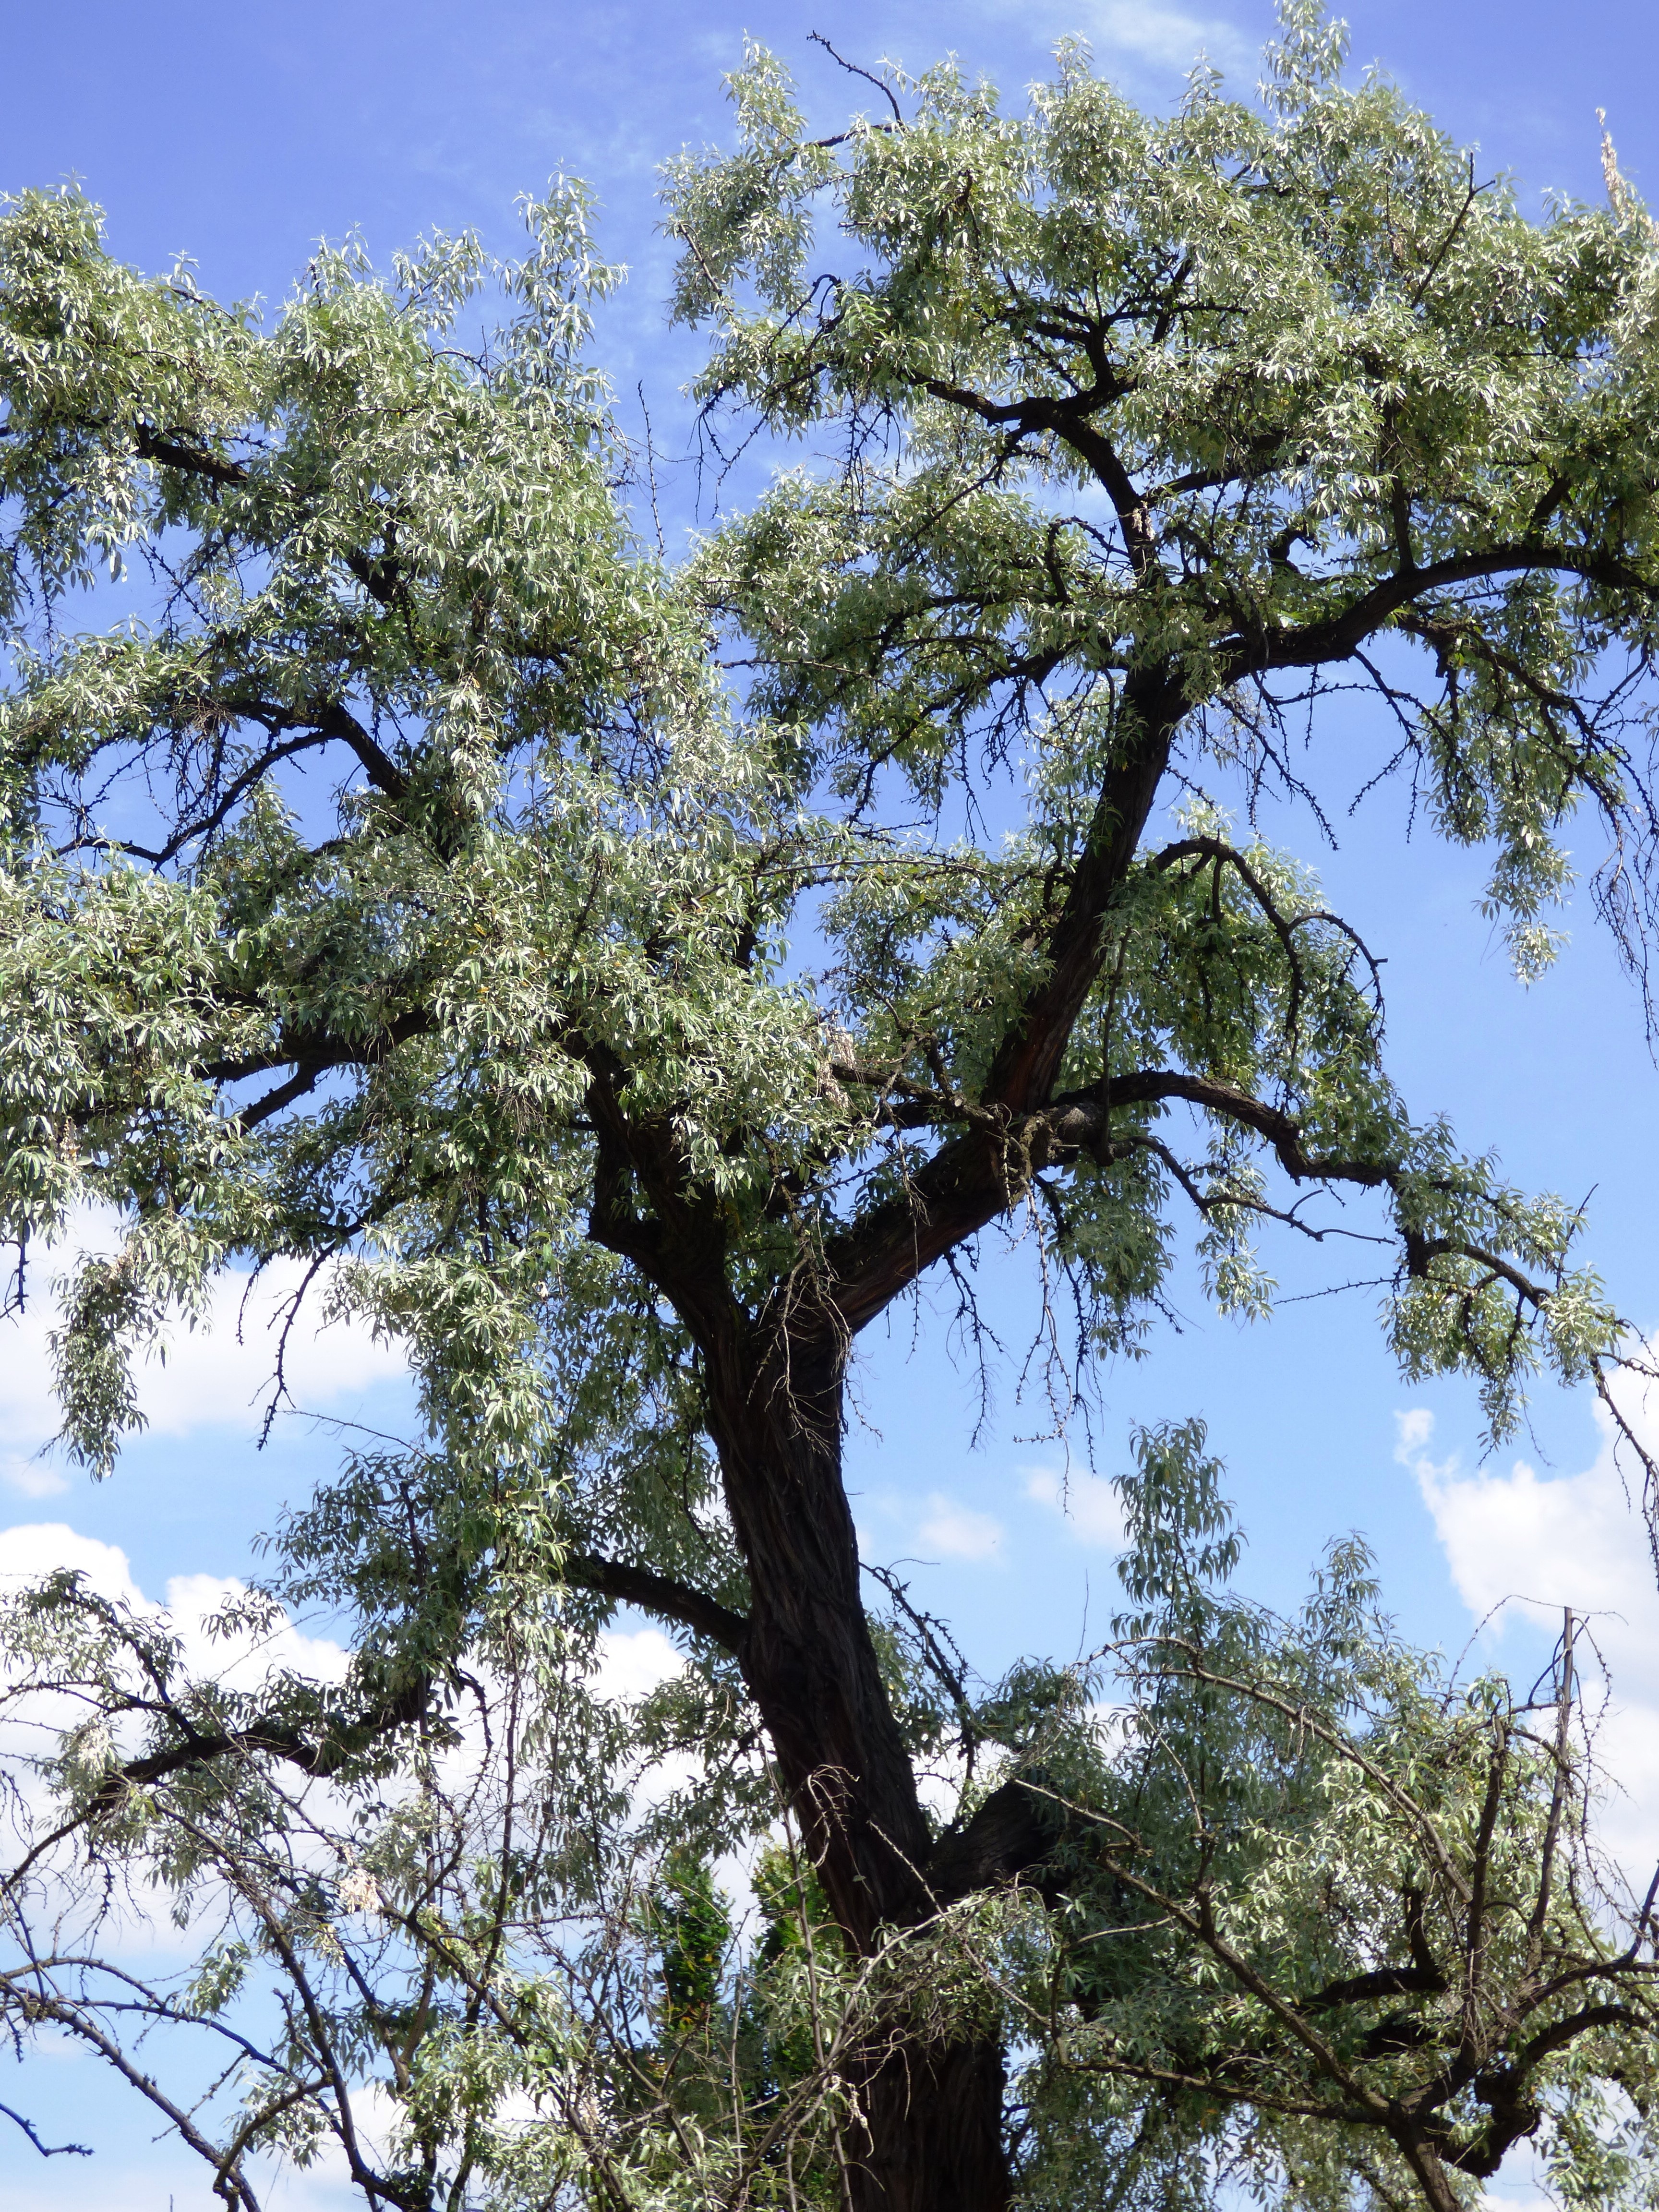
landscape, tree, nature, branch, plant, sky, flower, old, summer, pine, foliage, spring, green, evergreen, botany, hanging, flora, savanna, conifer, clouds, spruce, branches, larch, ecosystem, flowering plant, konar, biome, woody plant, land plant